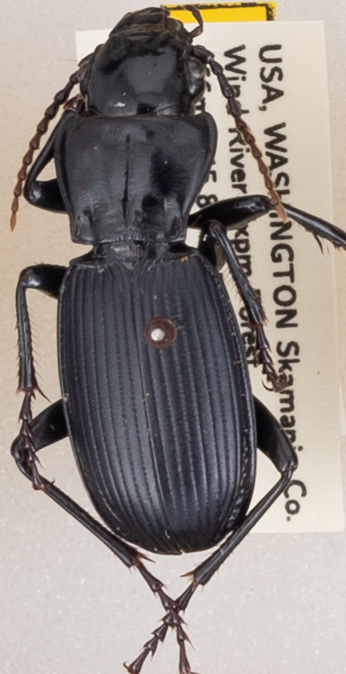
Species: Pterostichus lama
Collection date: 2019-08-27
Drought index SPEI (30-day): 0.3
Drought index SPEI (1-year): -1.45
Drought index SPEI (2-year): -1.69